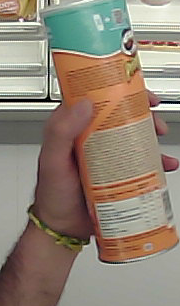
Product: pringles_paprika